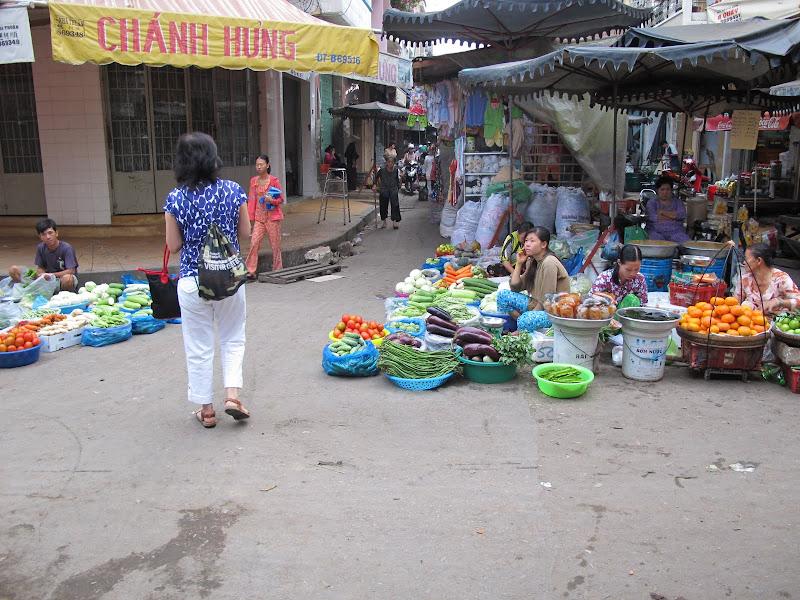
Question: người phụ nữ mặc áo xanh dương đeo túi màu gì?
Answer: túi màu đen